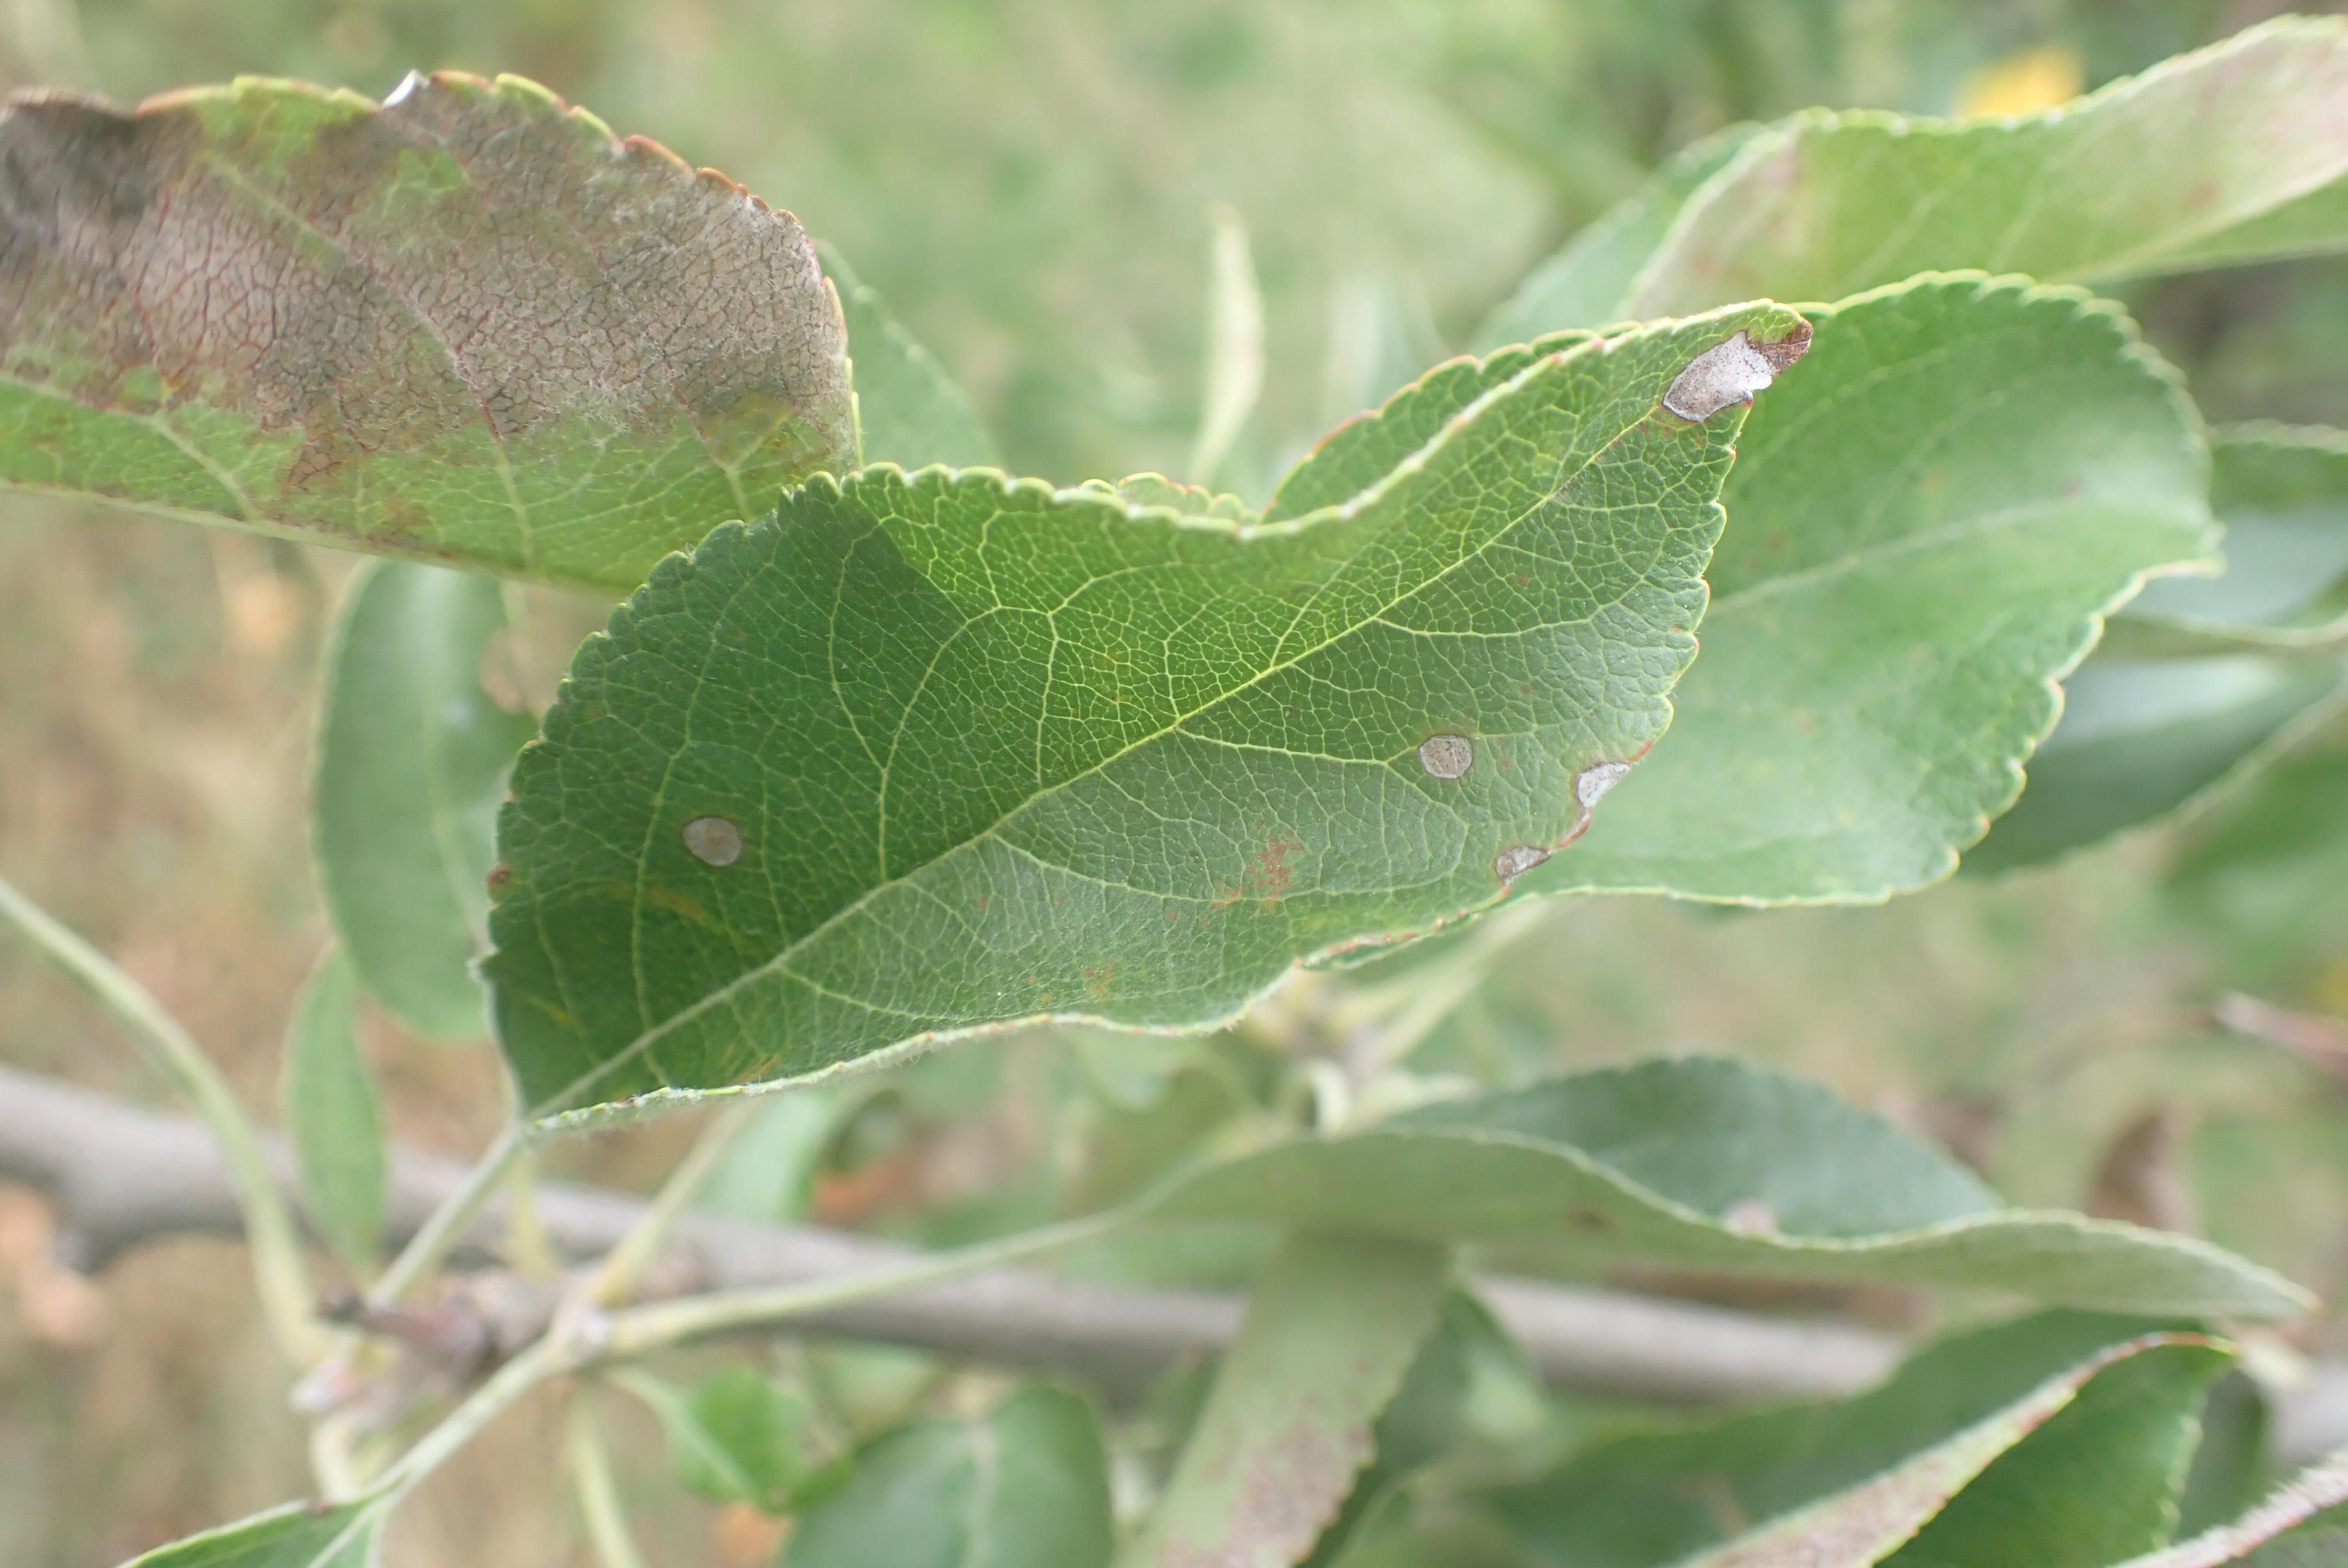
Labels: frog_eye_leaf_spot, complex